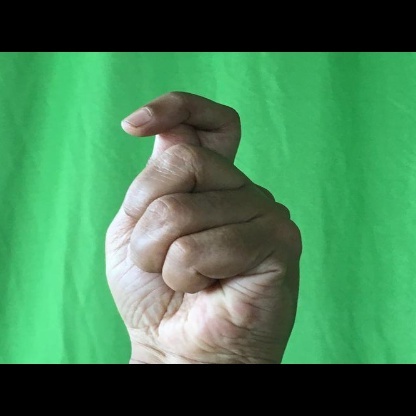
Mudra: Kapith